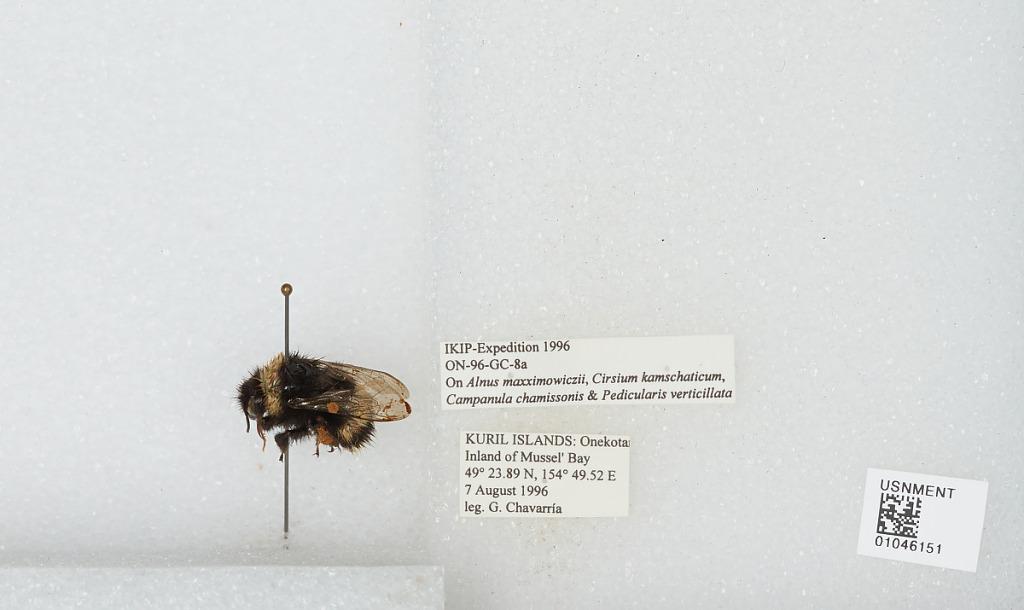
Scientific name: Bombus sp.
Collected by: G. Chavarria
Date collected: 1996-8-7
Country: Russia
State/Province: Sakhalin
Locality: Kuril Islands, Onekotan Inland of Mussel' Bay
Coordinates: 49.3981, 154.825